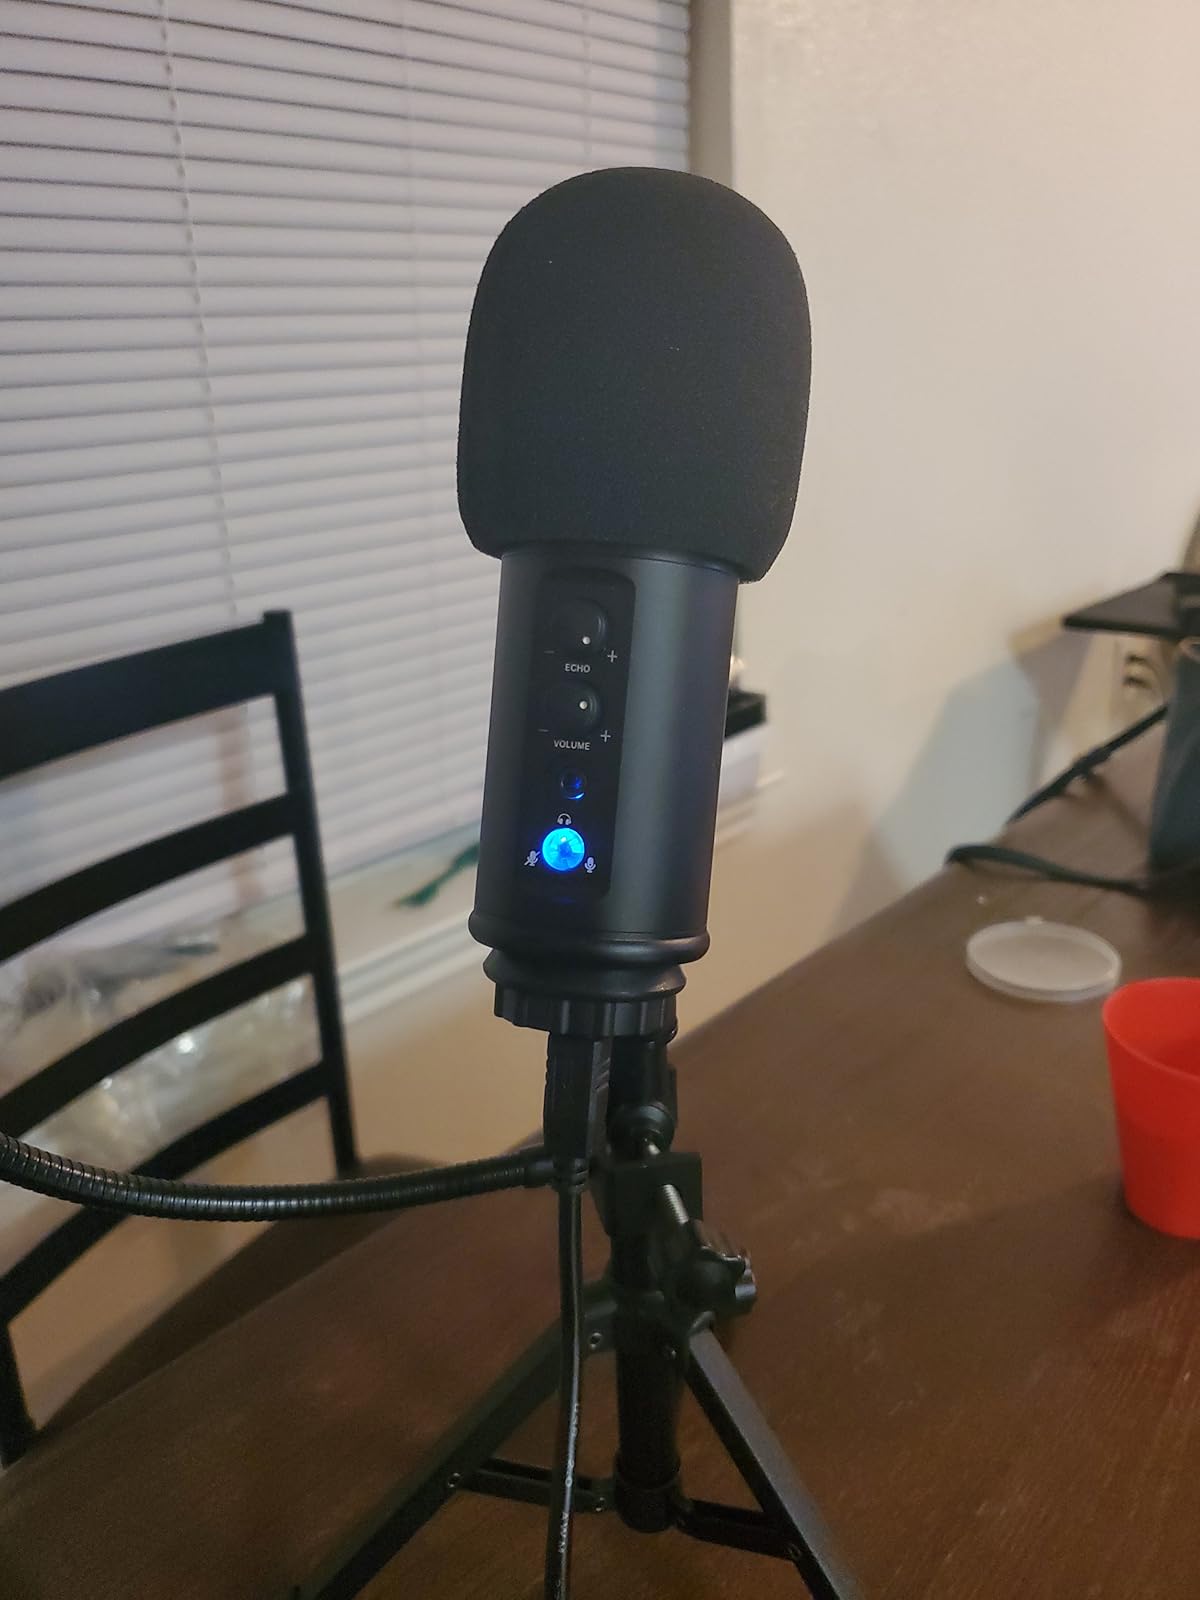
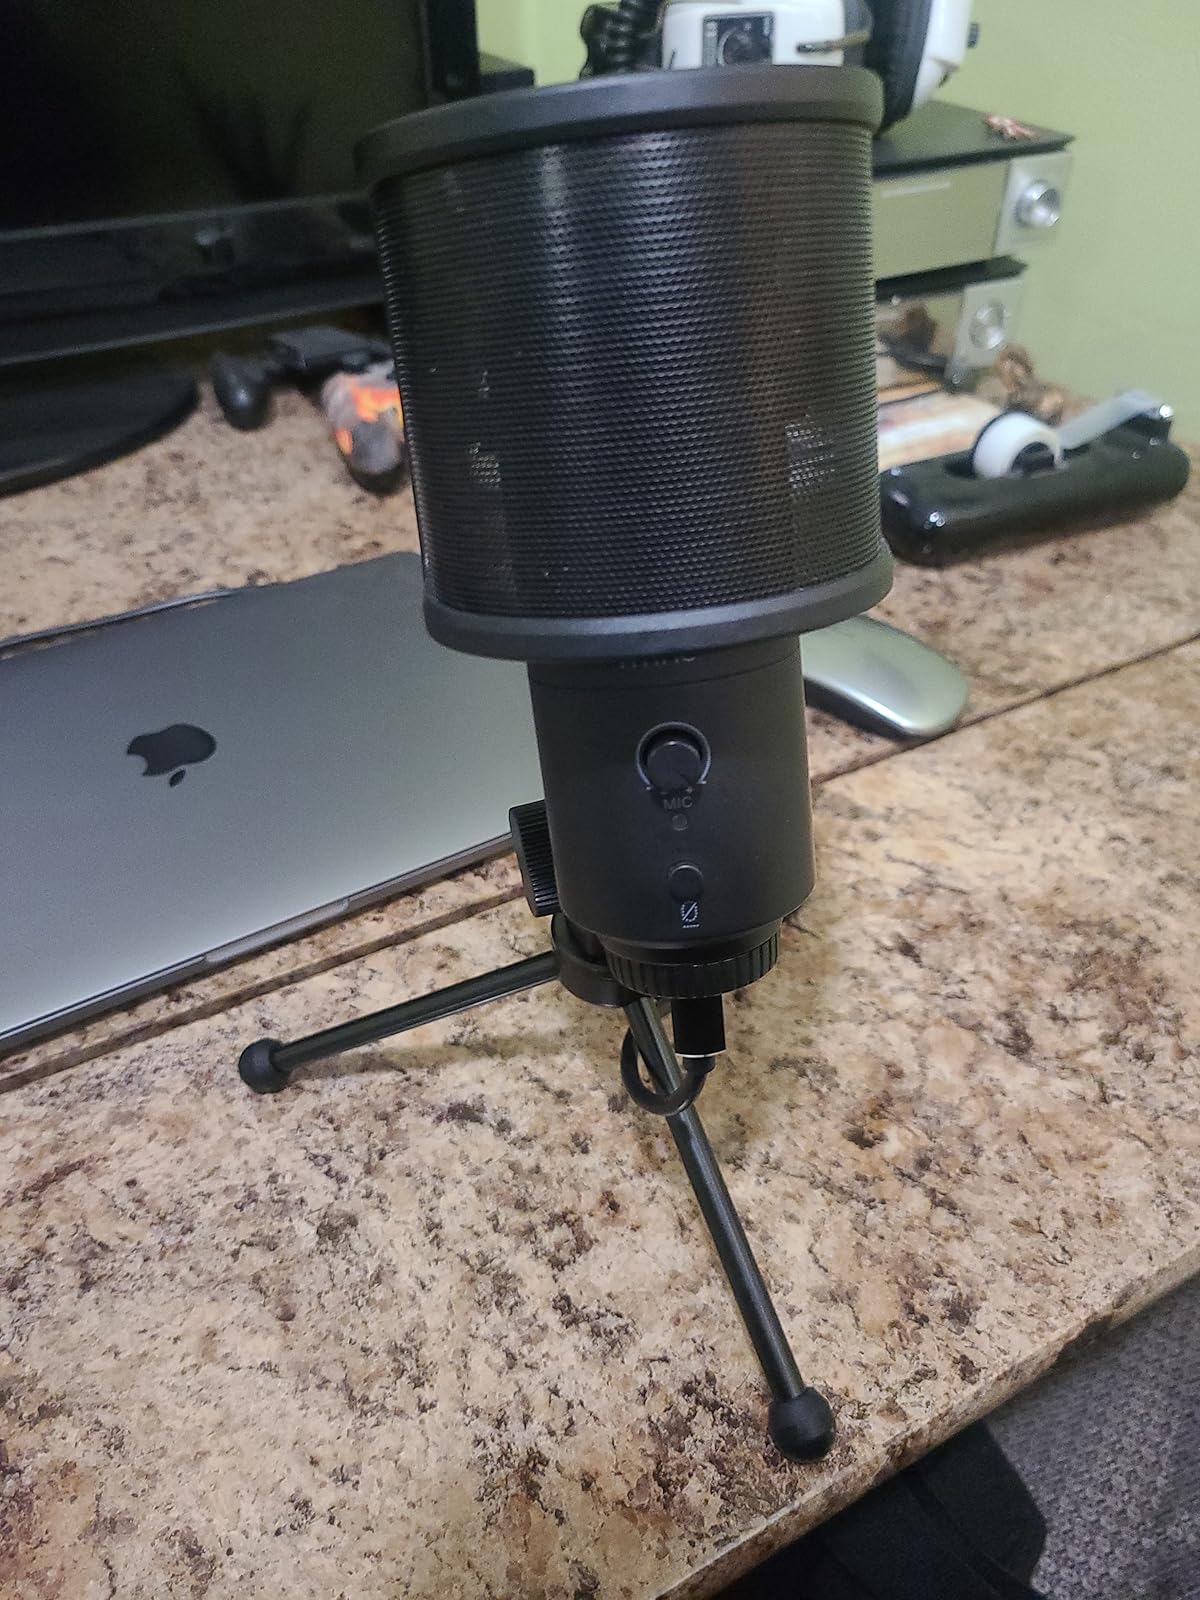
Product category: microphone
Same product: no